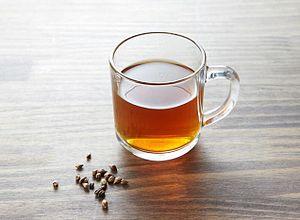
Le thé d'orge, tisane d'orge grillée, est une boisson à base de grains d'orge pilés et torréfiés. Il s'appelle bori-cha en coréen, mugi-cha en japonais et dàmàichá en chinois.